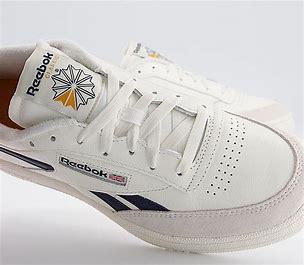
Brand: Reebok
Model: Club C Revenge